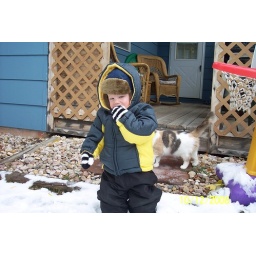
Little boy in big clothes